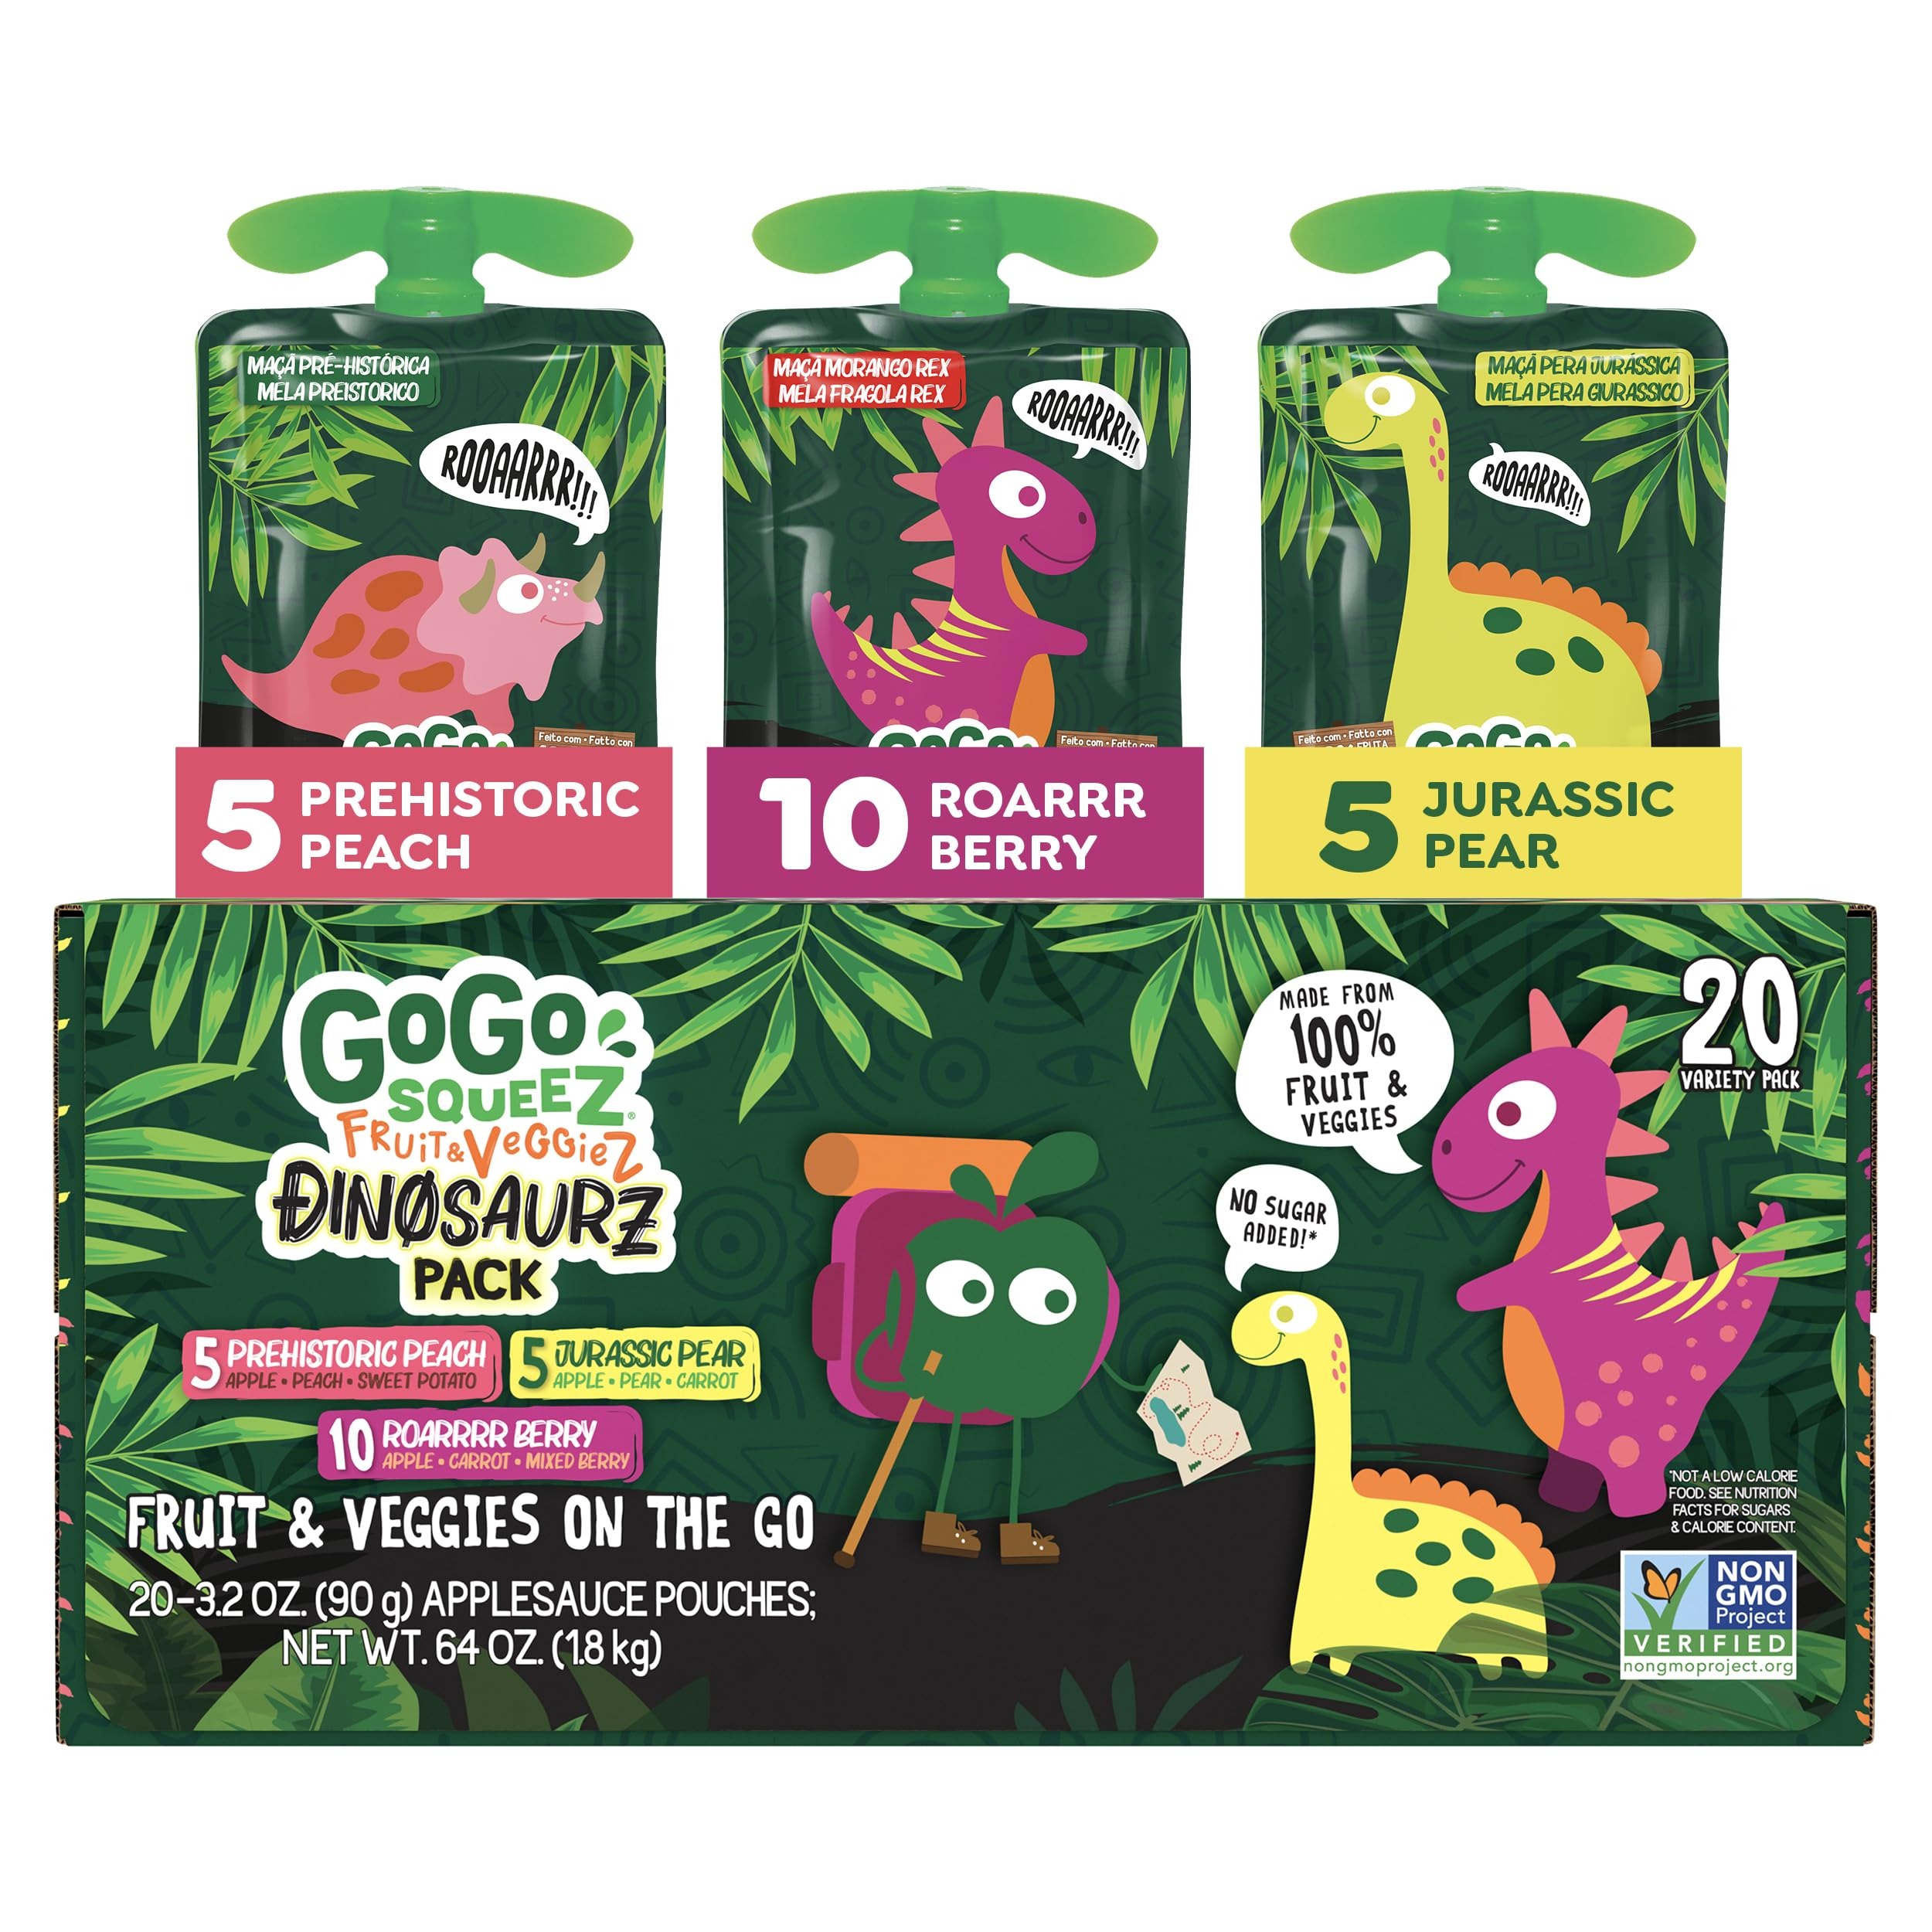
Item Name: GoGo squeeZ Fruit & veggieZ Applesauce and Puree Variety Pack, Jurassic Pear, Roarrrr Berry & Prehistoric Peach, 3.2 oz (Pack of 20), Unsweetened Snacks for Kids, BPA Free Pouches
Bullet Point 1: GoGo squeeZ Fruit & veggieZ snacks for kids are made from fruit and veggies with no high fructose corn syrup, no added colors or flavors and no sugar added*
Bullet Point 2: Stock your pantry or fridge with this pack of 20, 3.2 ounce kid-approved snack pouches (3 flavors to choose from); GoGo squeeZ Fruit & veggieZ squeeze pouches are kitchen pantry safe (no refrigeration required)
Bullet Point 3: These fruit and veggie pouches are Non-GMO Project Verified, Kosher certified, gluten free, nut free and dairy free; Our kids snacks are free from all 9 major allergens and BPA-free
Bullet Point 4: Pack these plant based snacks in a lunch box, backpack, beach bag or travel bag to make kids smile at lunch, after games or play time, during a car ride, trip to the airport, family road trip or on any adventure; Great after school snacks for kids
Bullet Point 5: GoGo squeeZ Fruit & veggieZ provides the nutrition kids need to help them explore, learn, play and just be kids; Adults can snack on these fruit and veggie pouches too, keep a pouch in the car, in a bag or at your desk for tasty snack on the go
Value: 20.0
Unit: Count

Price: 14.14